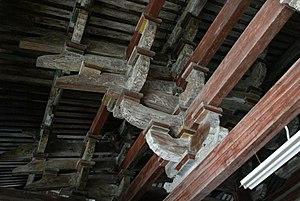
L’architecture chinoise, est depuis les années 1980, une architecture en pleine mutation. Une nouvelle génération d’architectes chinois prend la relève des premiers architectes formés en Occident au XXᵉ siècle et l’aspect architectural et urbain de la Chine se métamorphose à vive allure, aux dépens des dernières traces de l’architecture traditionnelle encore visibles, et aux dépens de l’architecture des minorités : l’architecture au Tibet, celle des oasis du Xinjiang, les yourtes des éleveurs encore en usage en Mongolie Intérieure et au nord du Xinjiang, parmi tant d’autres.